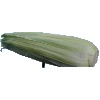
Label: corn_husk